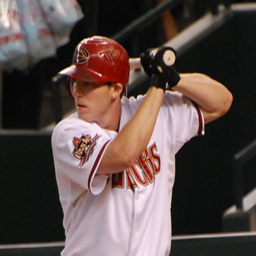
A man holding a baseball bat on a field.
The batter is waiting, ready for the pitch.
A baseball player is getting ready to hit a ball.
A close-up of a baseball player holding a bat.
A baseball player in a red and white uniform holds a bat over his shoulder.